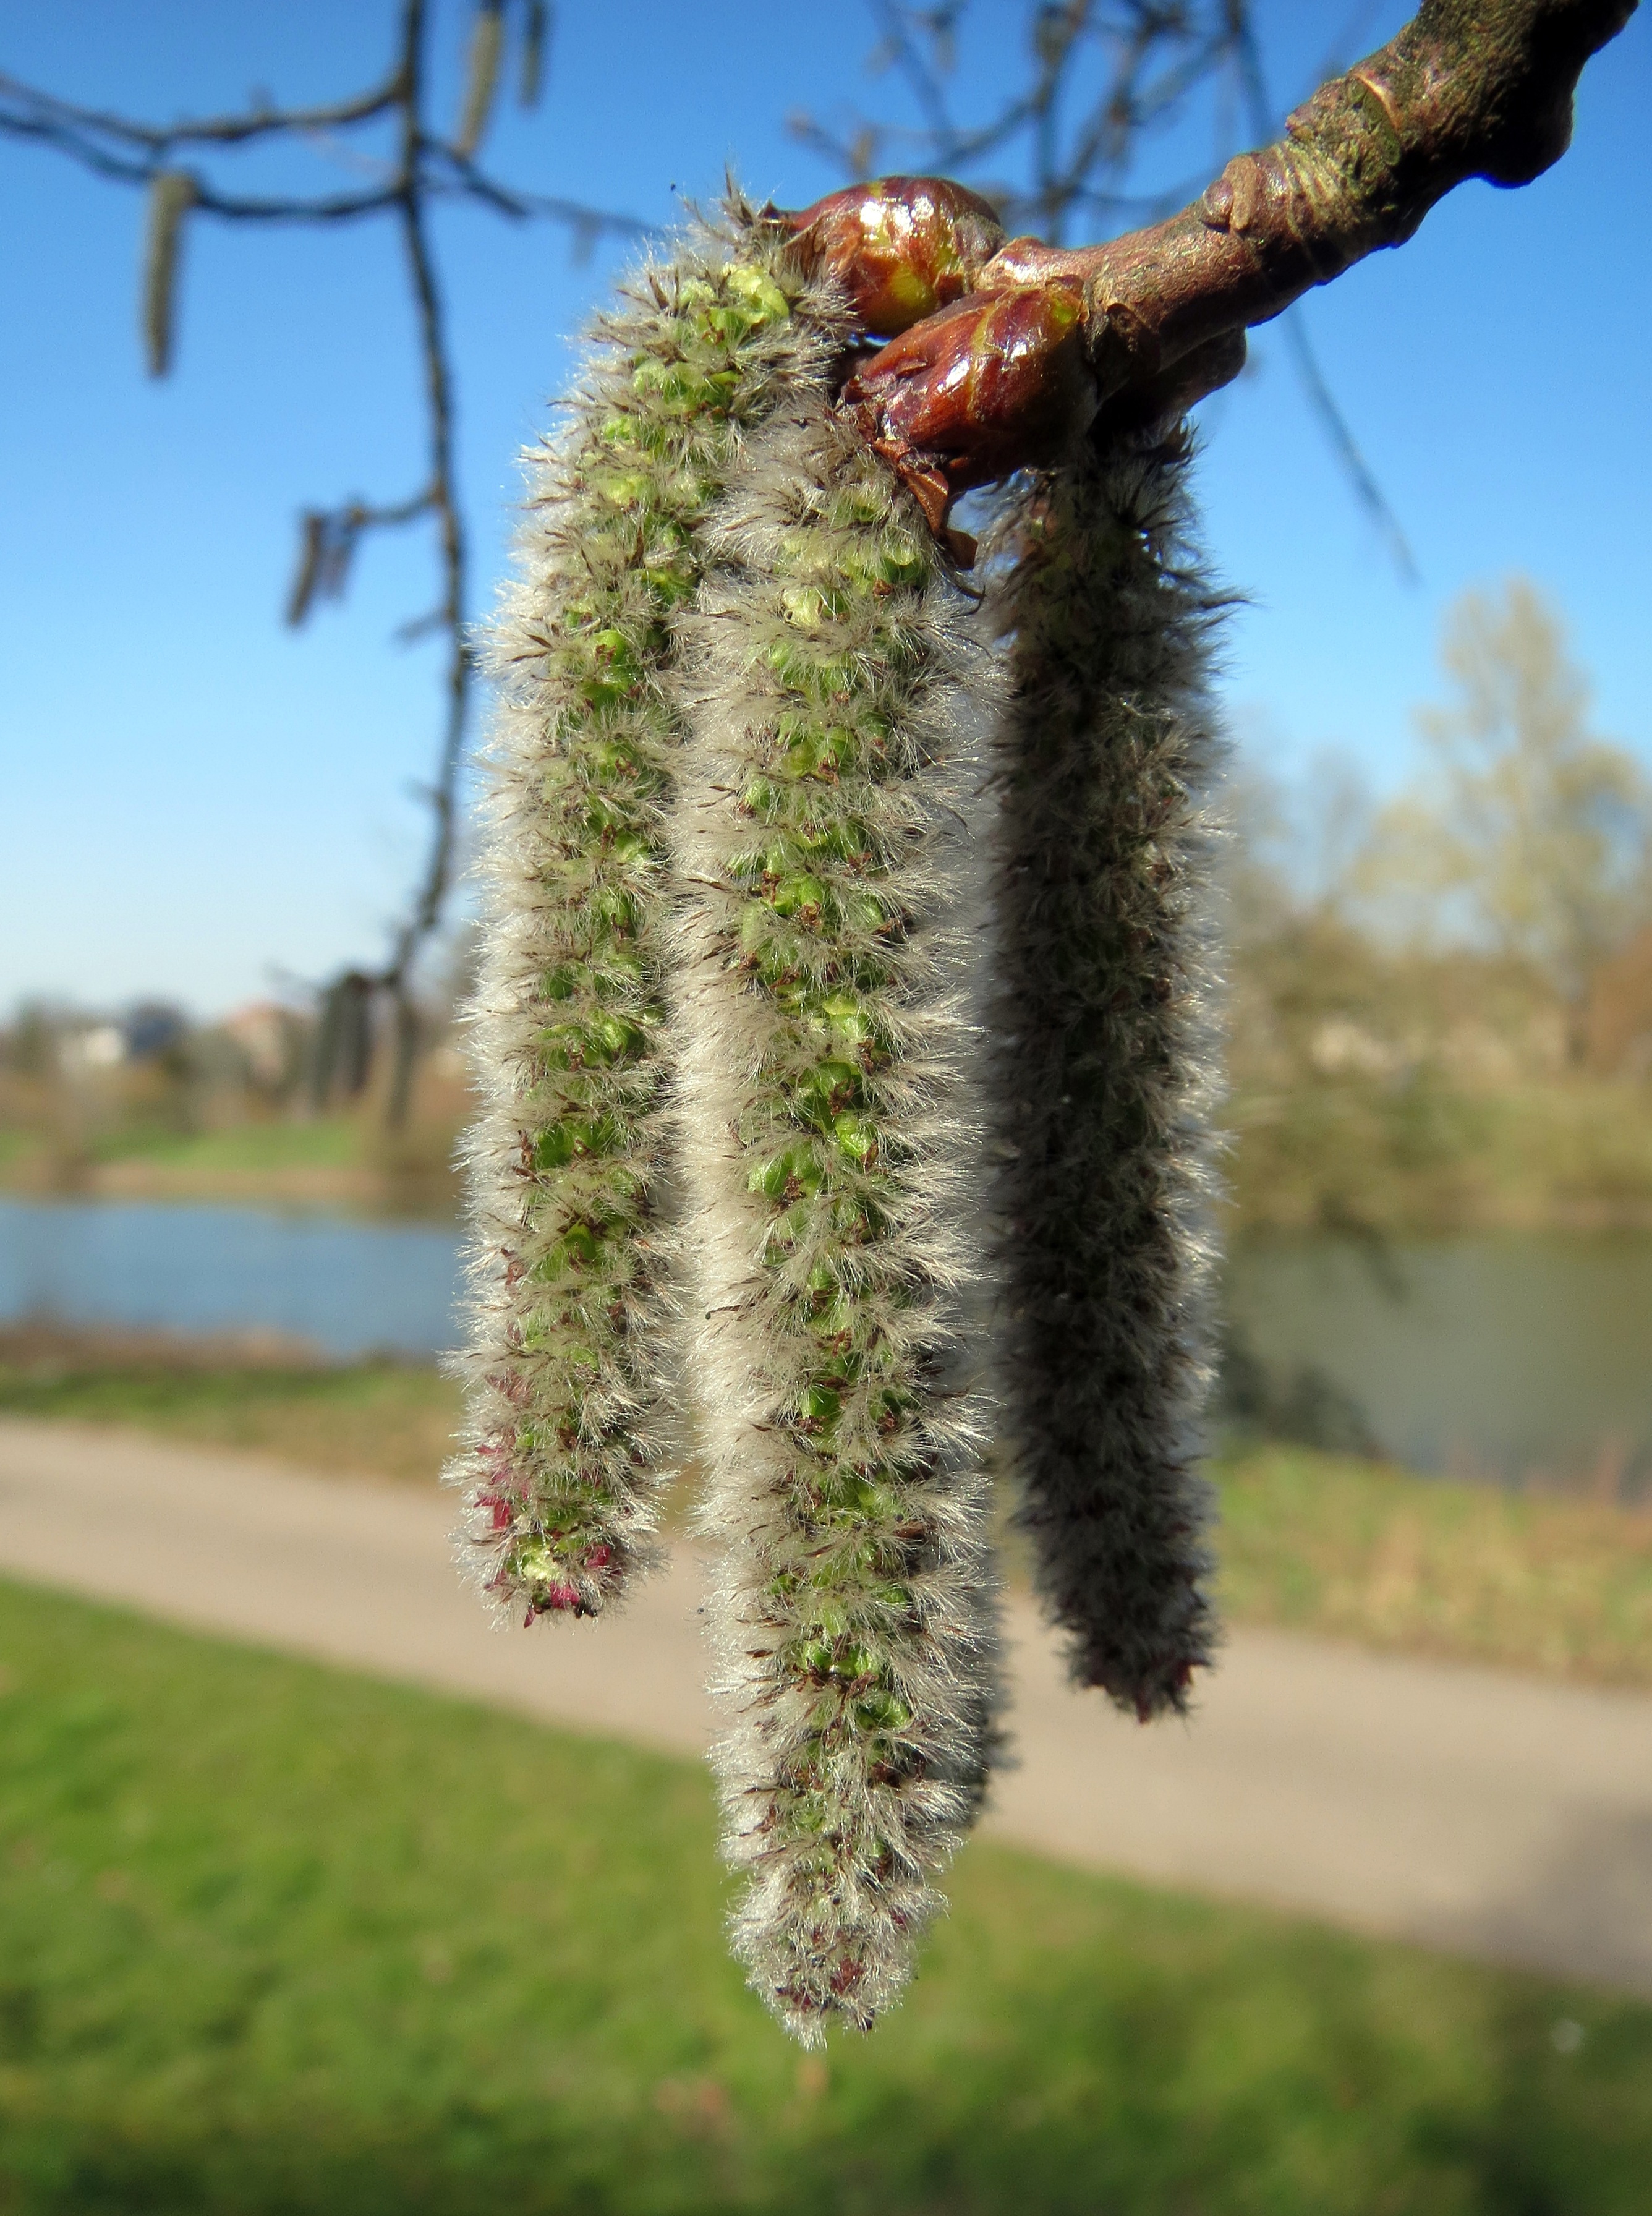
tree, nature, grass, branch, plant, leaf, flower, spring, green, fluffy, autumn, botany, agriculture, close, flora, shrub, buds, european, aspen, populus, catkins, quaking, flowering plant, populus tremula, european aspen, quaking aspen, haps tree, woody plant, land plant